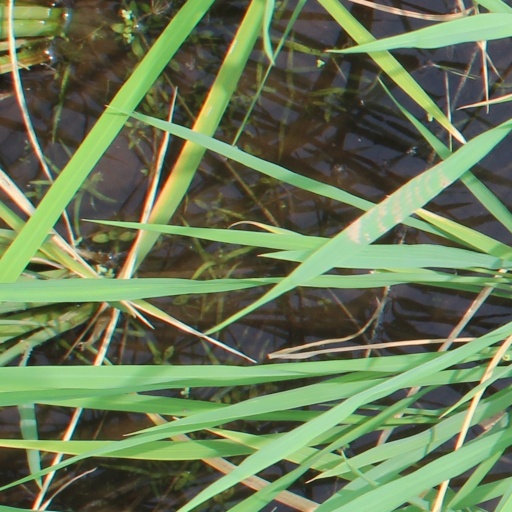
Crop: rice